Lesnoy Mole Rear Range Light

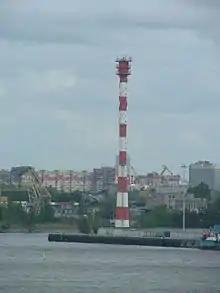
Lesnoy Mole Rear Range Light in 2009

Lesnoy Mole Rear Range Light is an active lighthouse and range light in Saint Petersburg, Russia. It is located in a dockyard area on the waterfront and guides ships into the commercial harbor of Saint Petersburg.